Harriet Bennett Strandberg

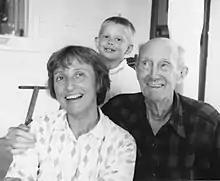
Harriet with William Beebe

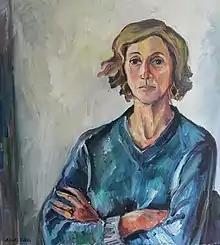
Harriet by Alice Acker

1936 Cornell University, graduated with Bachelor of Arts, majored in sciences and art, member of Pi Beta Phi sorority